Ananga Udaya Singh Deo

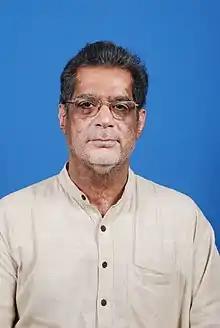

Ananga Udaya Singh Deo, also known as A U Singh Deo, is an Indian politician from Odisha.